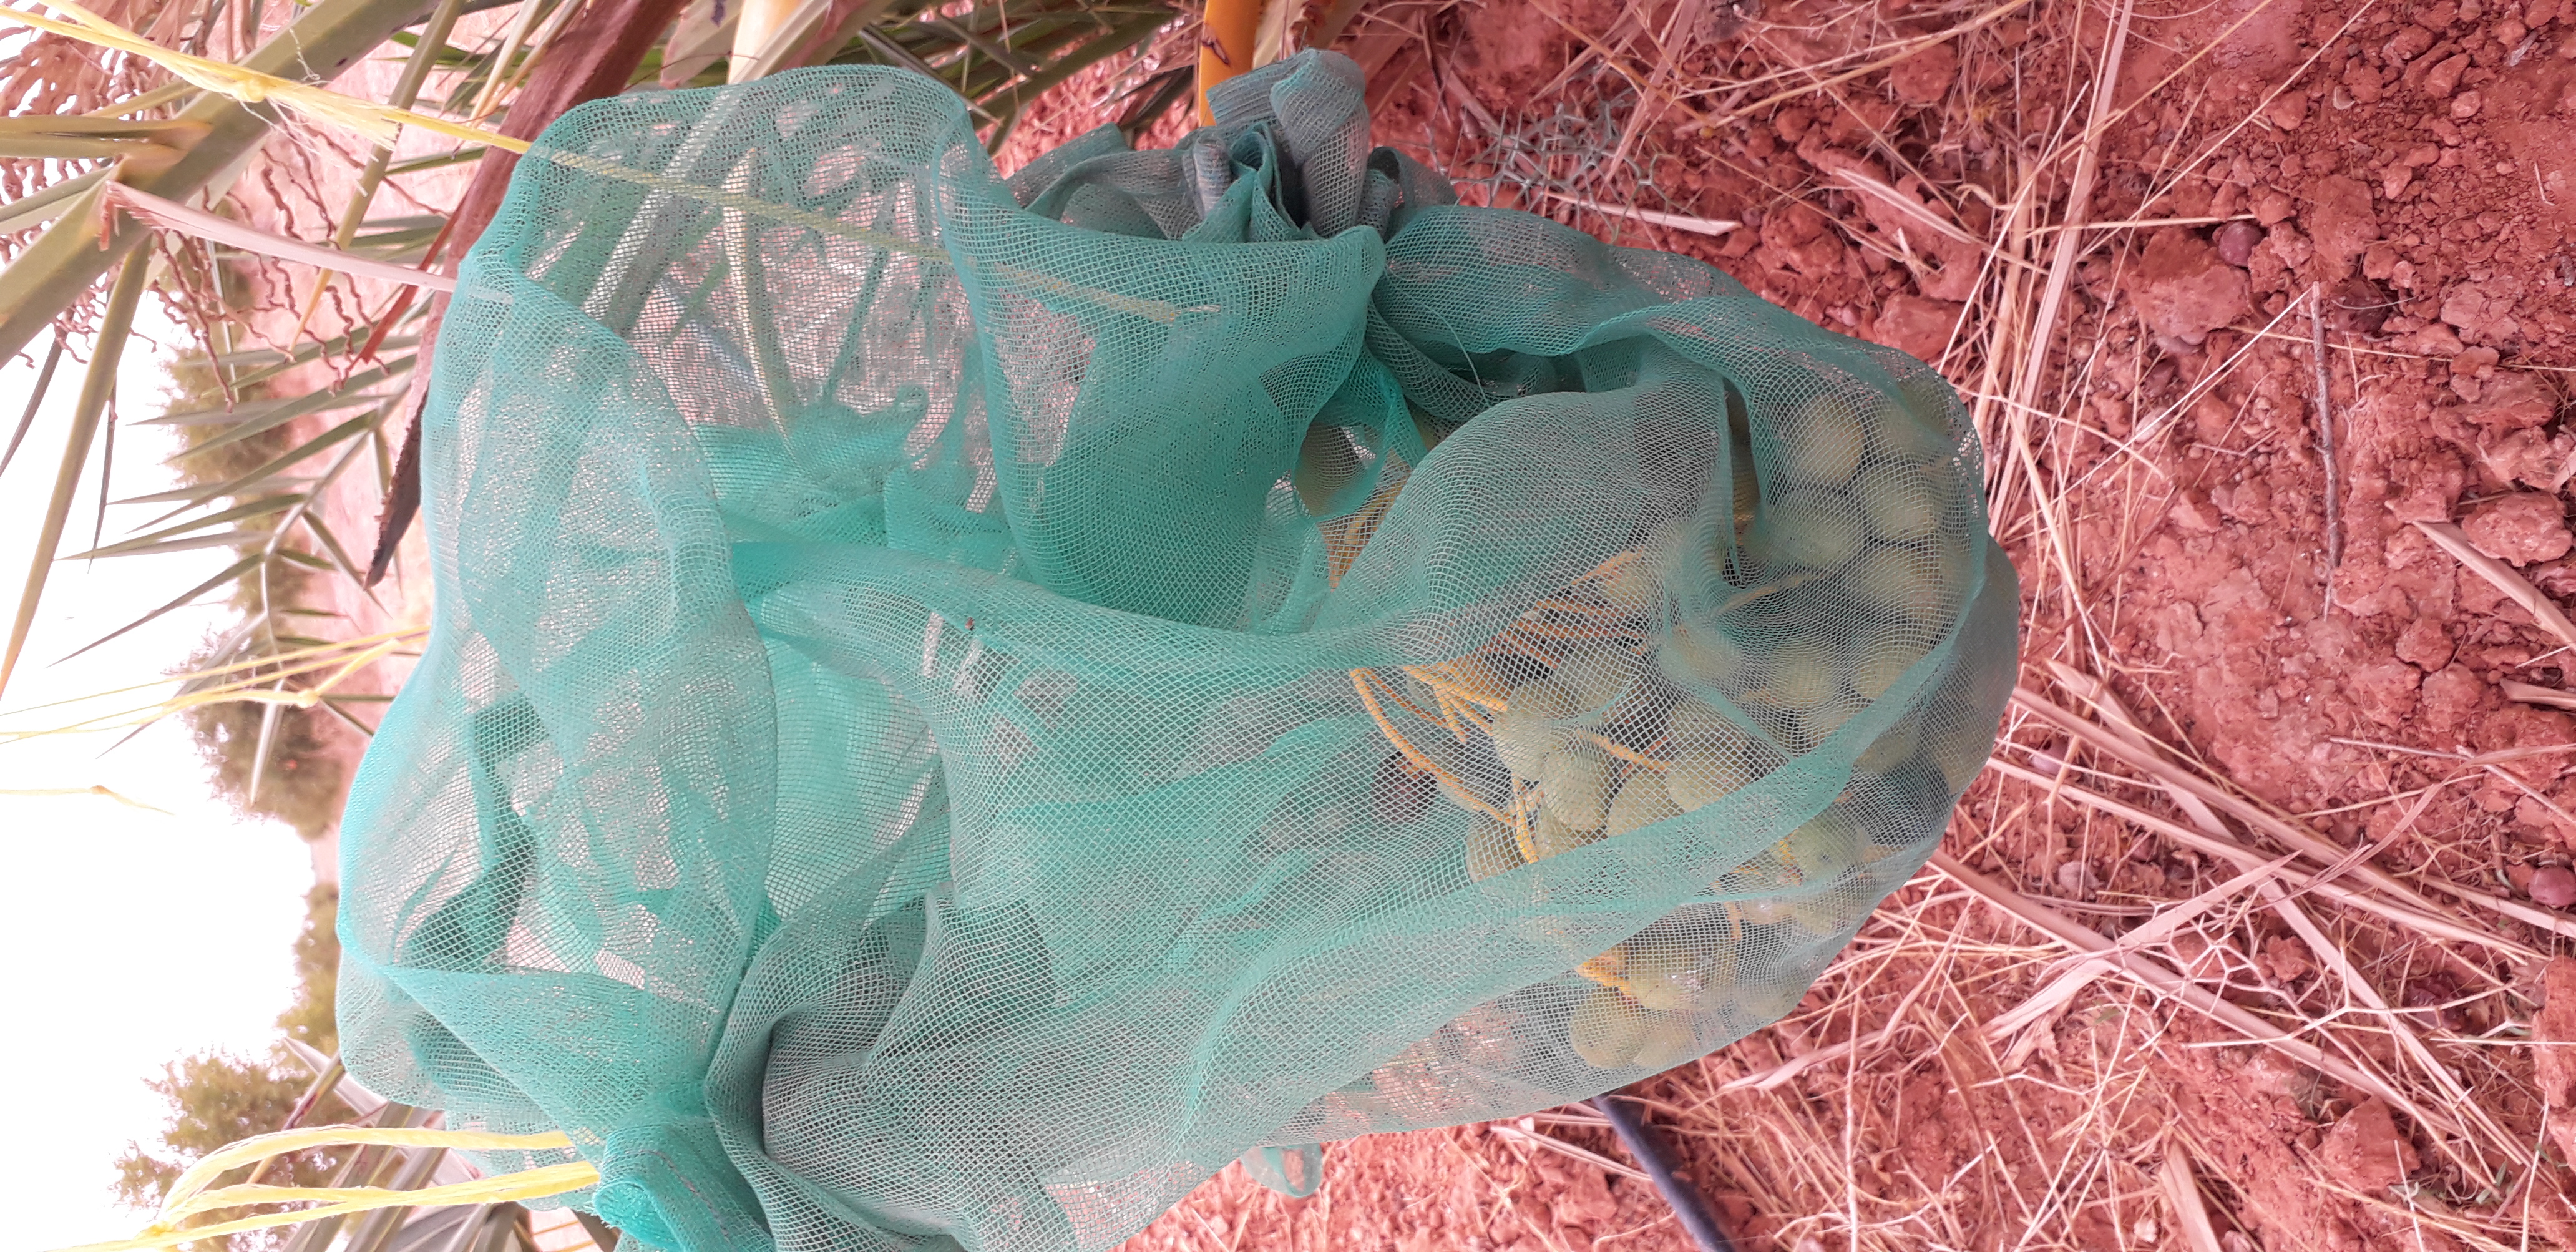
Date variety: kholt